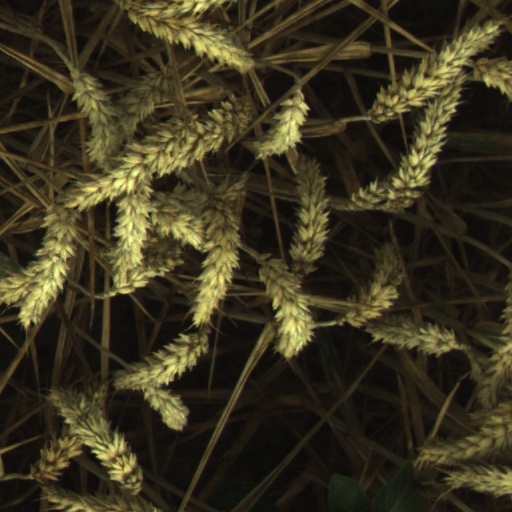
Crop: wheat